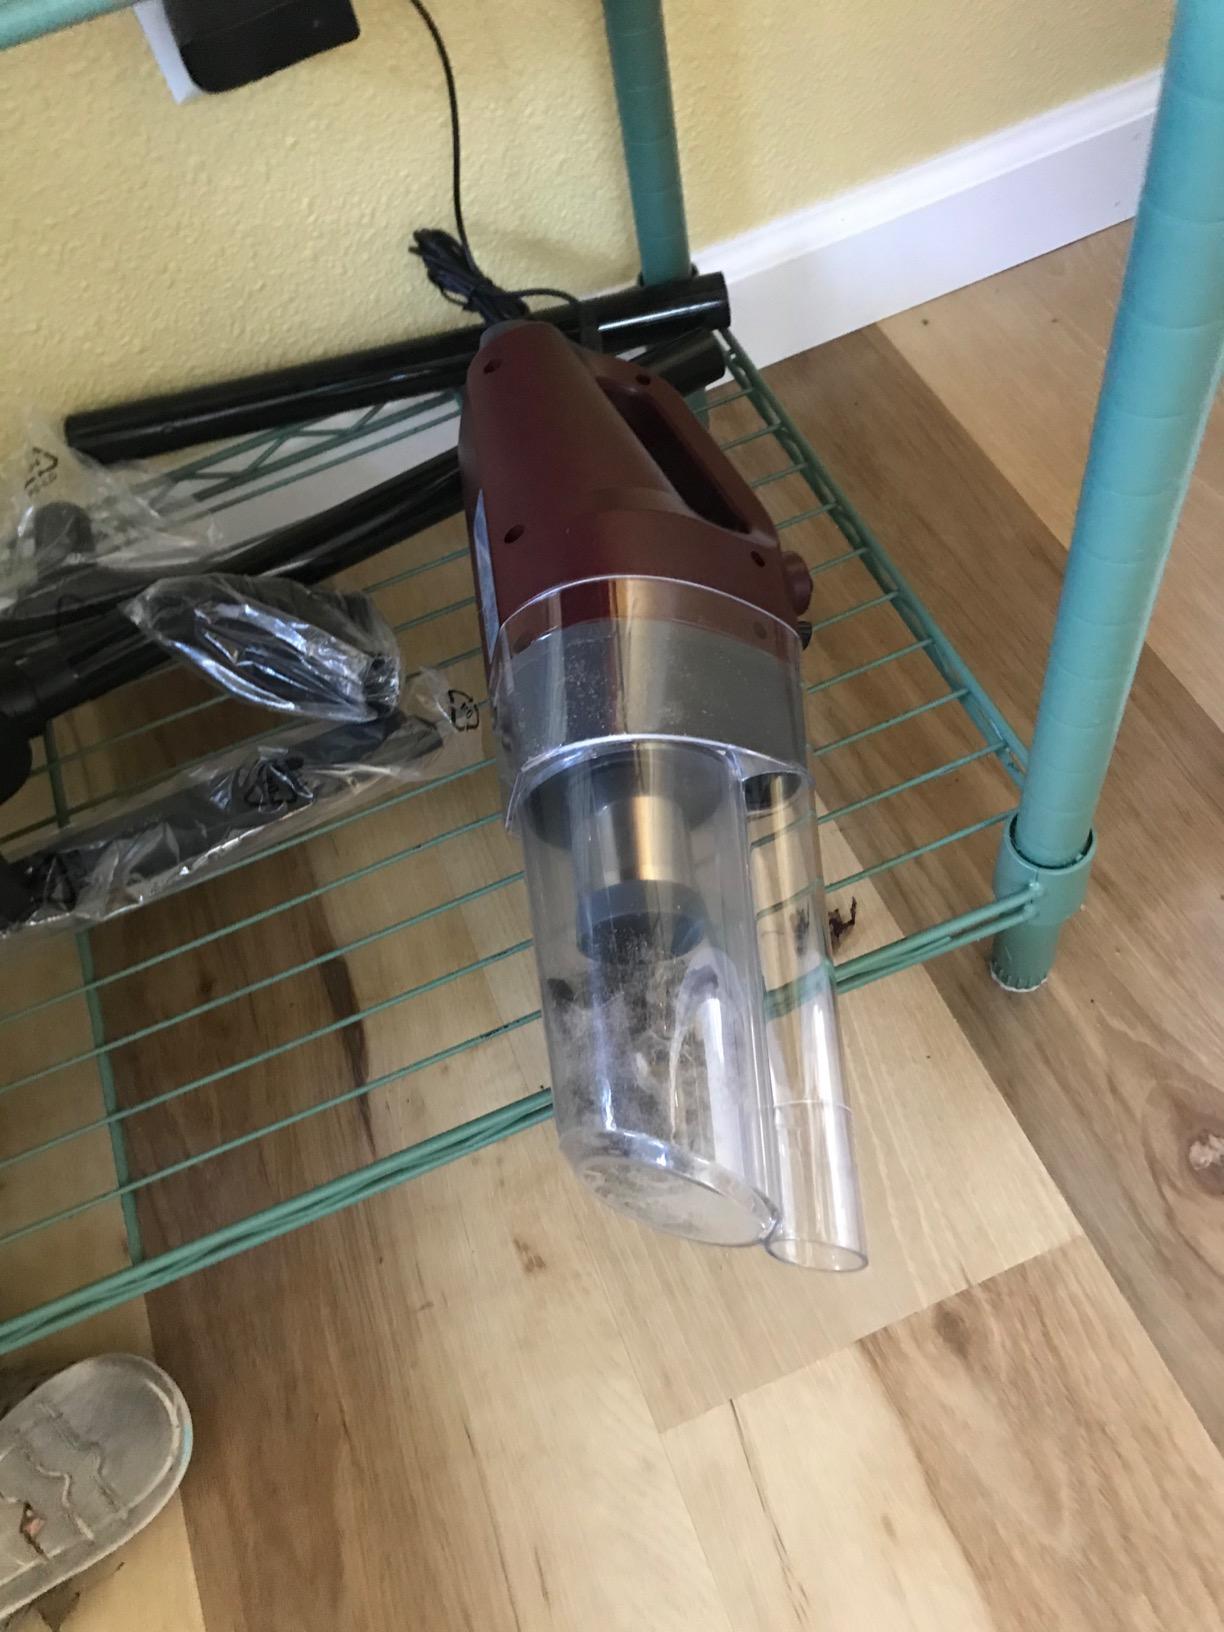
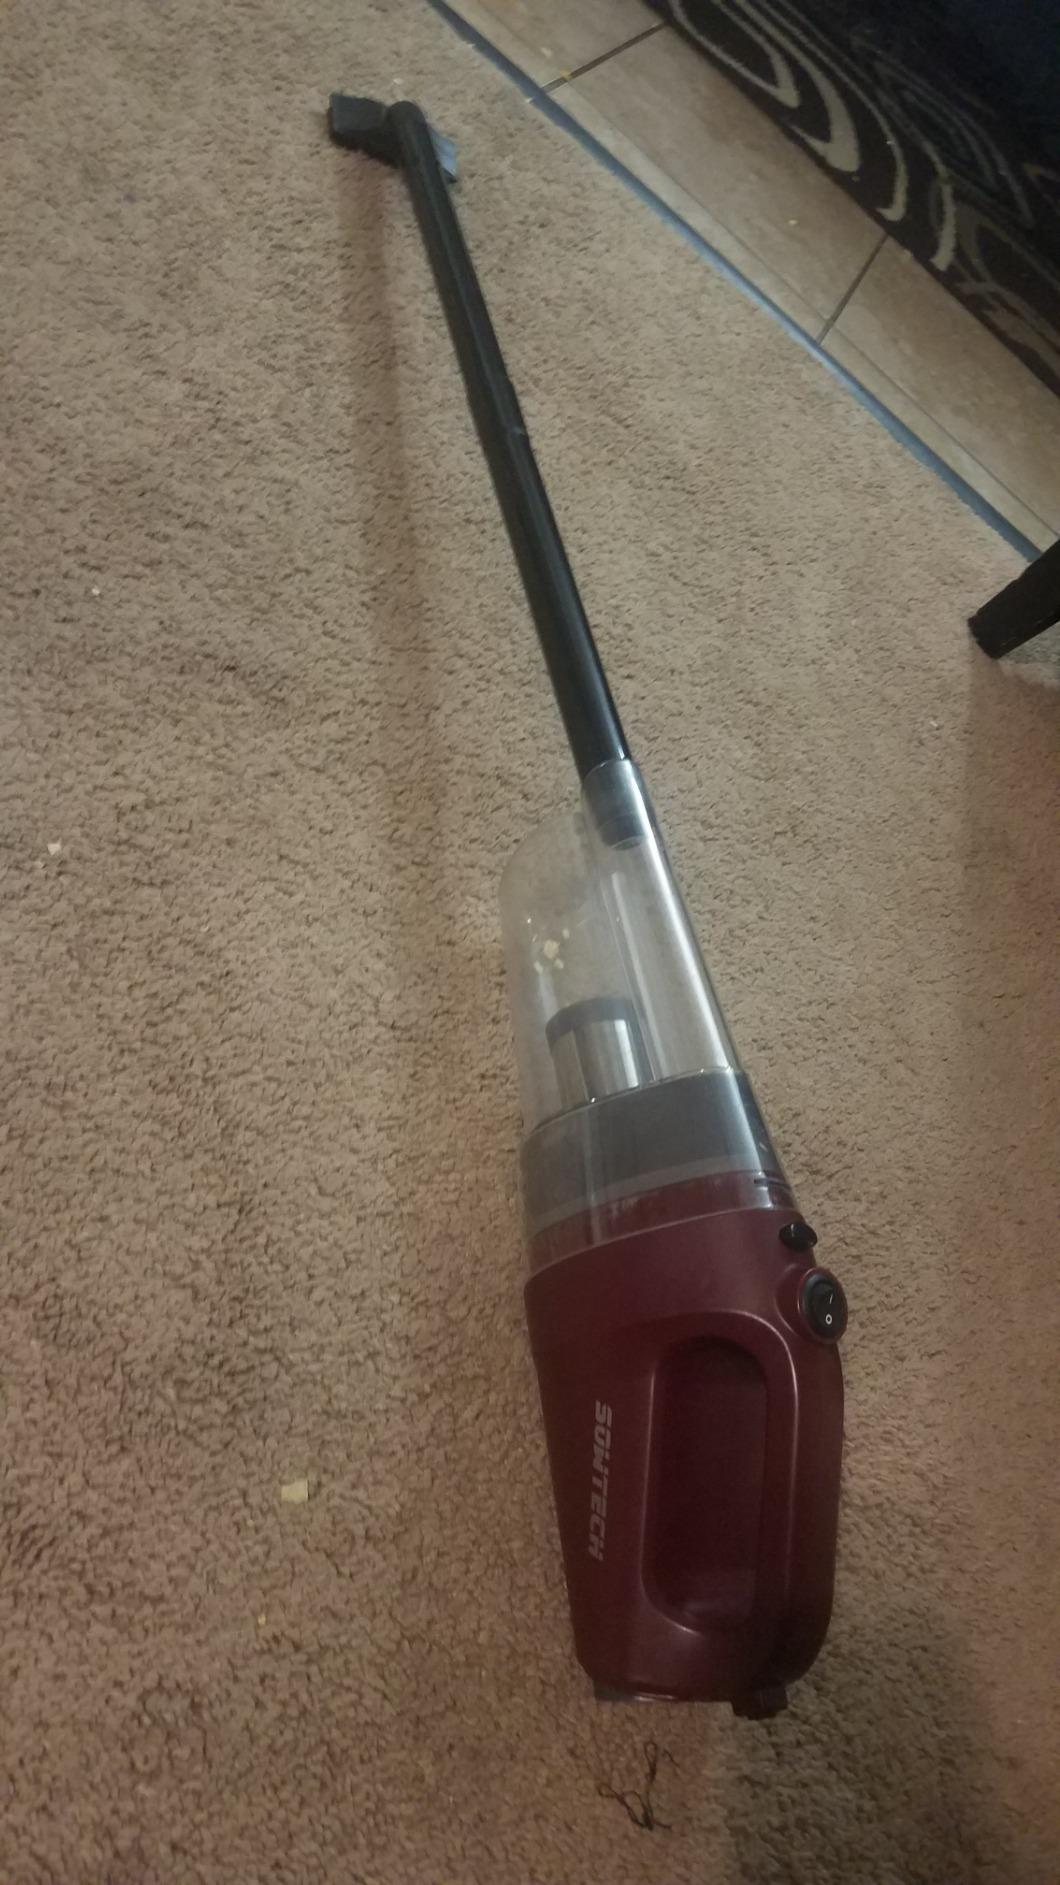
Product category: items_vacuum
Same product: yes